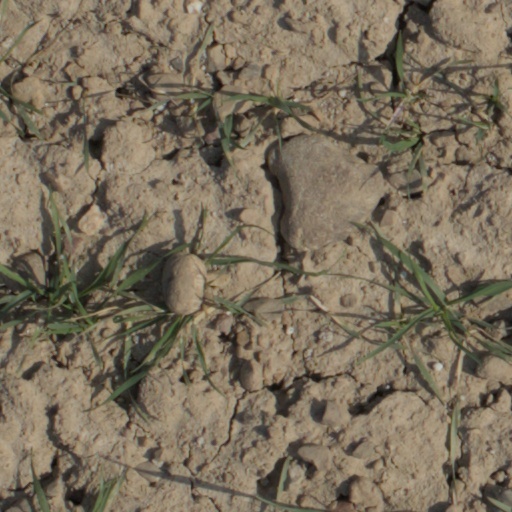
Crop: wheat